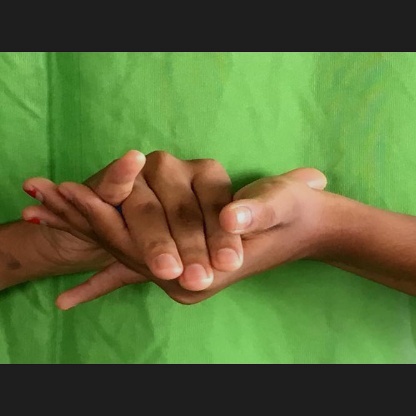
Mudra: Kurma